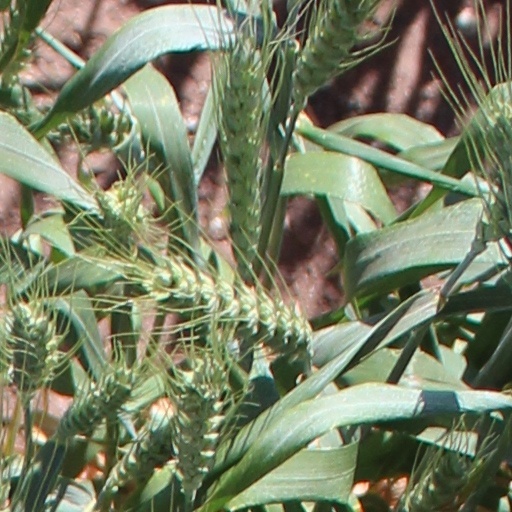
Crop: wheat